Cassville Post Office

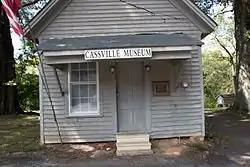
Museum in 2014

The Cassville Post Office, at 1813 Cassville Rd. (Old Dixie Hwy.) in Cassville, Georgia, was built in 1889. It was listed on the National Register of Historic Places in 1992.